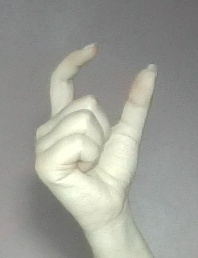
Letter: nun